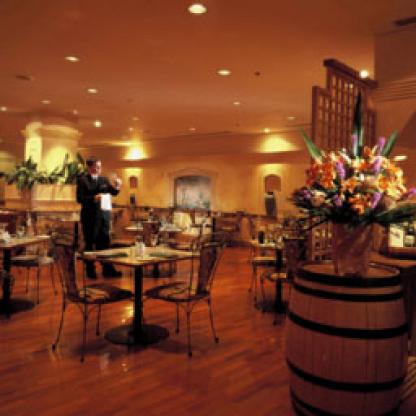
Scene: Indoor